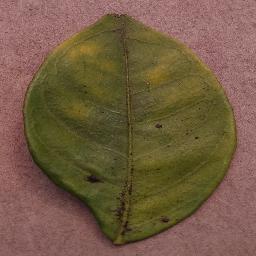
Label: Orange___Haunglongbing_(Citrus_greening)